TV3 (Algerian TV channel)

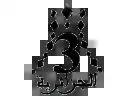
Former logo (2007-2019)

TV3 was launched on 5 July 2001. On 28 October 2015, the channel has started broadcasting its programs in HD.